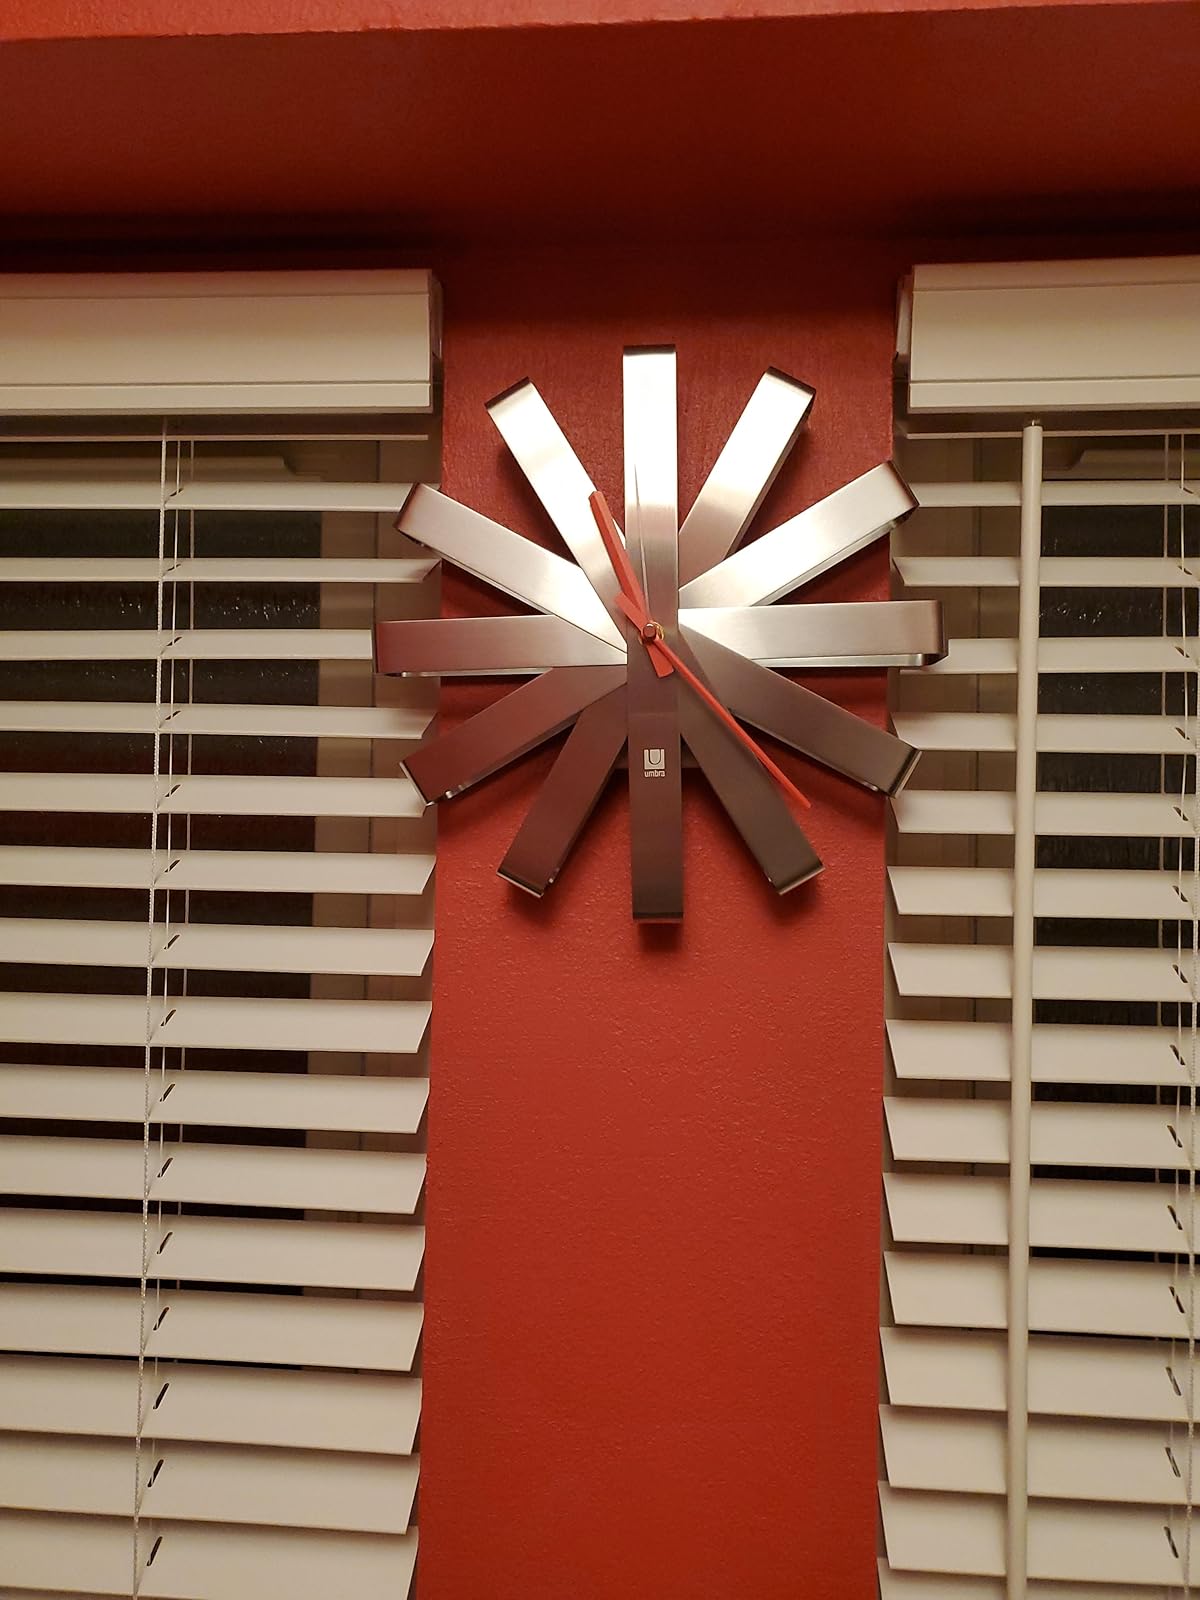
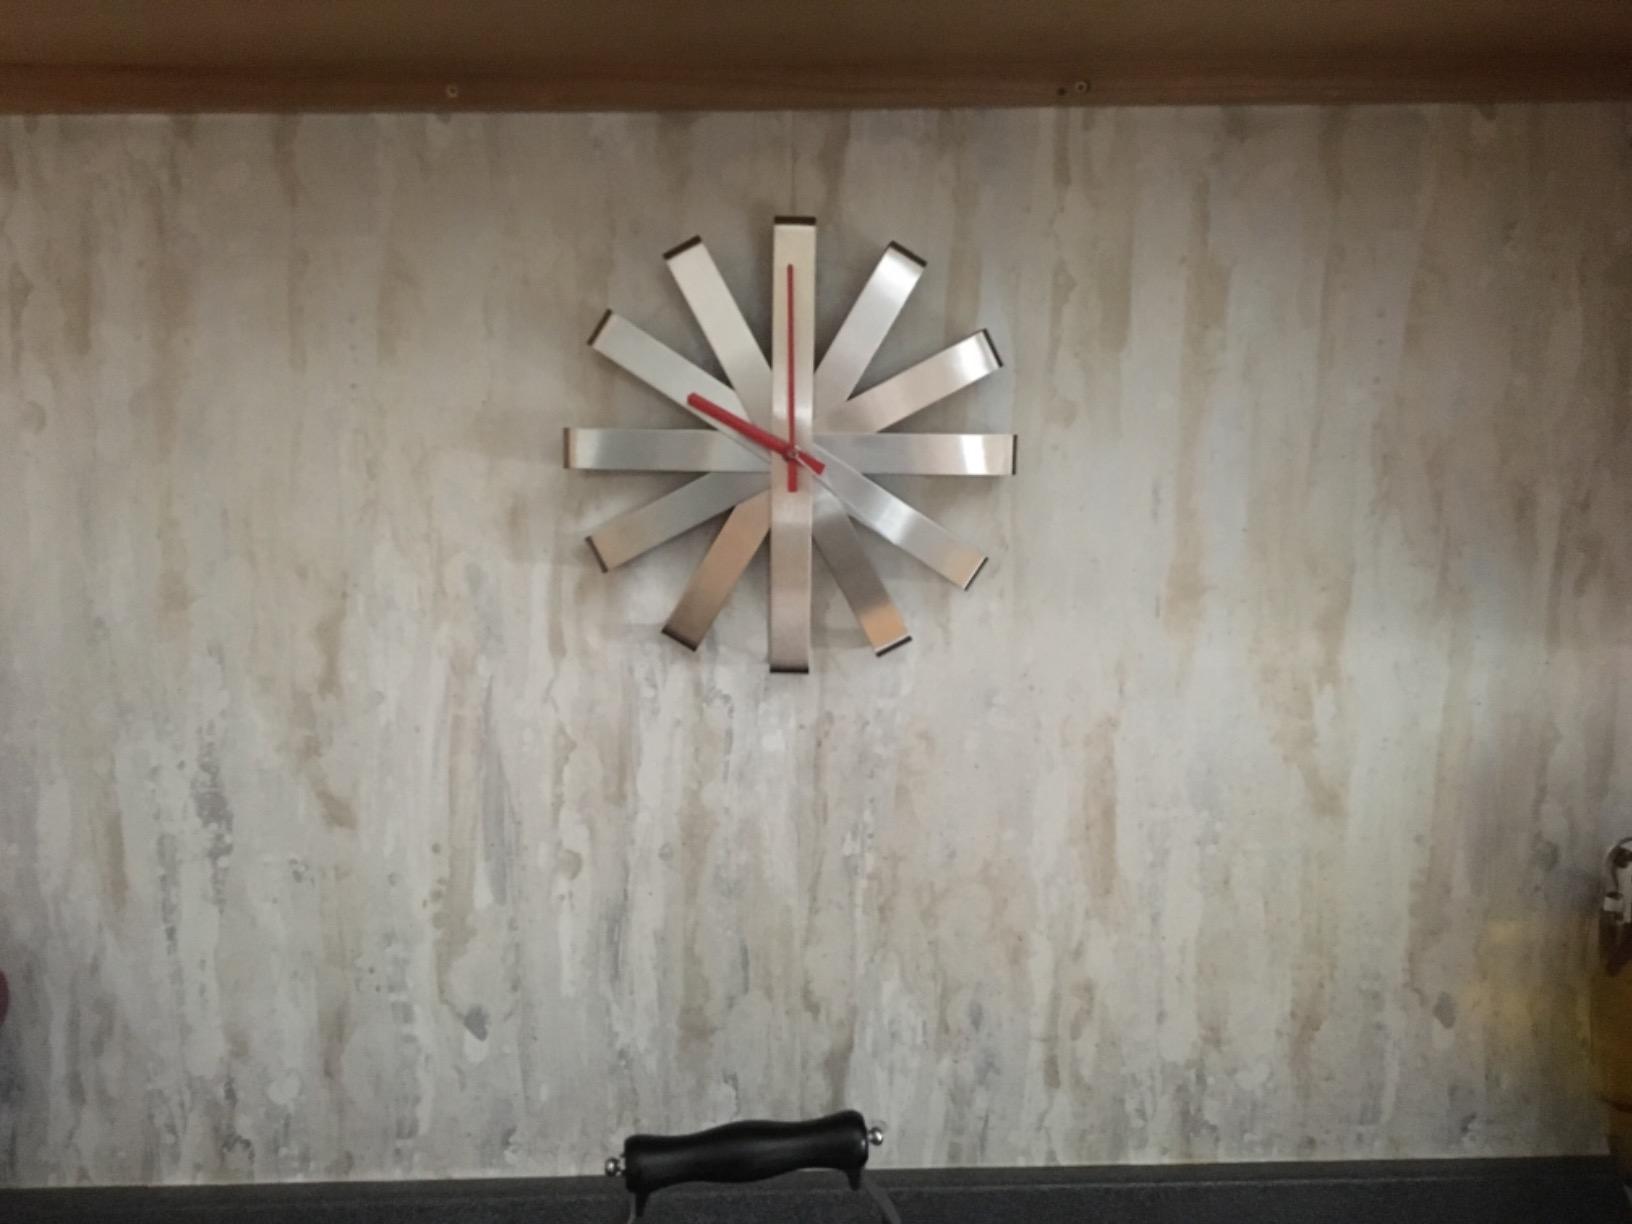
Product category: clock
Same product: yes